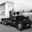
Label: truck